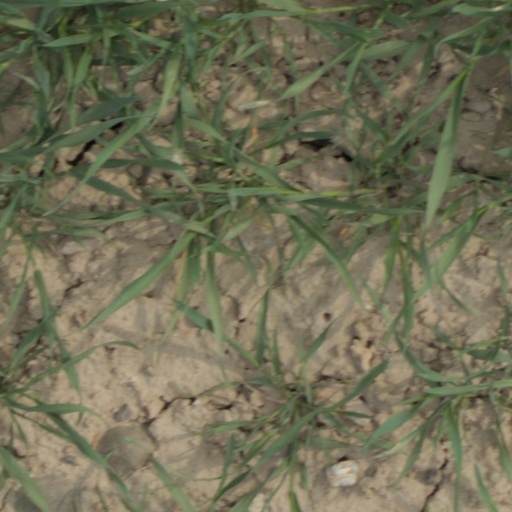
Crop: wheat